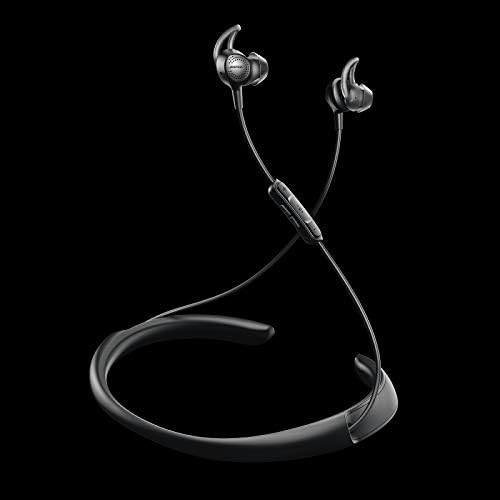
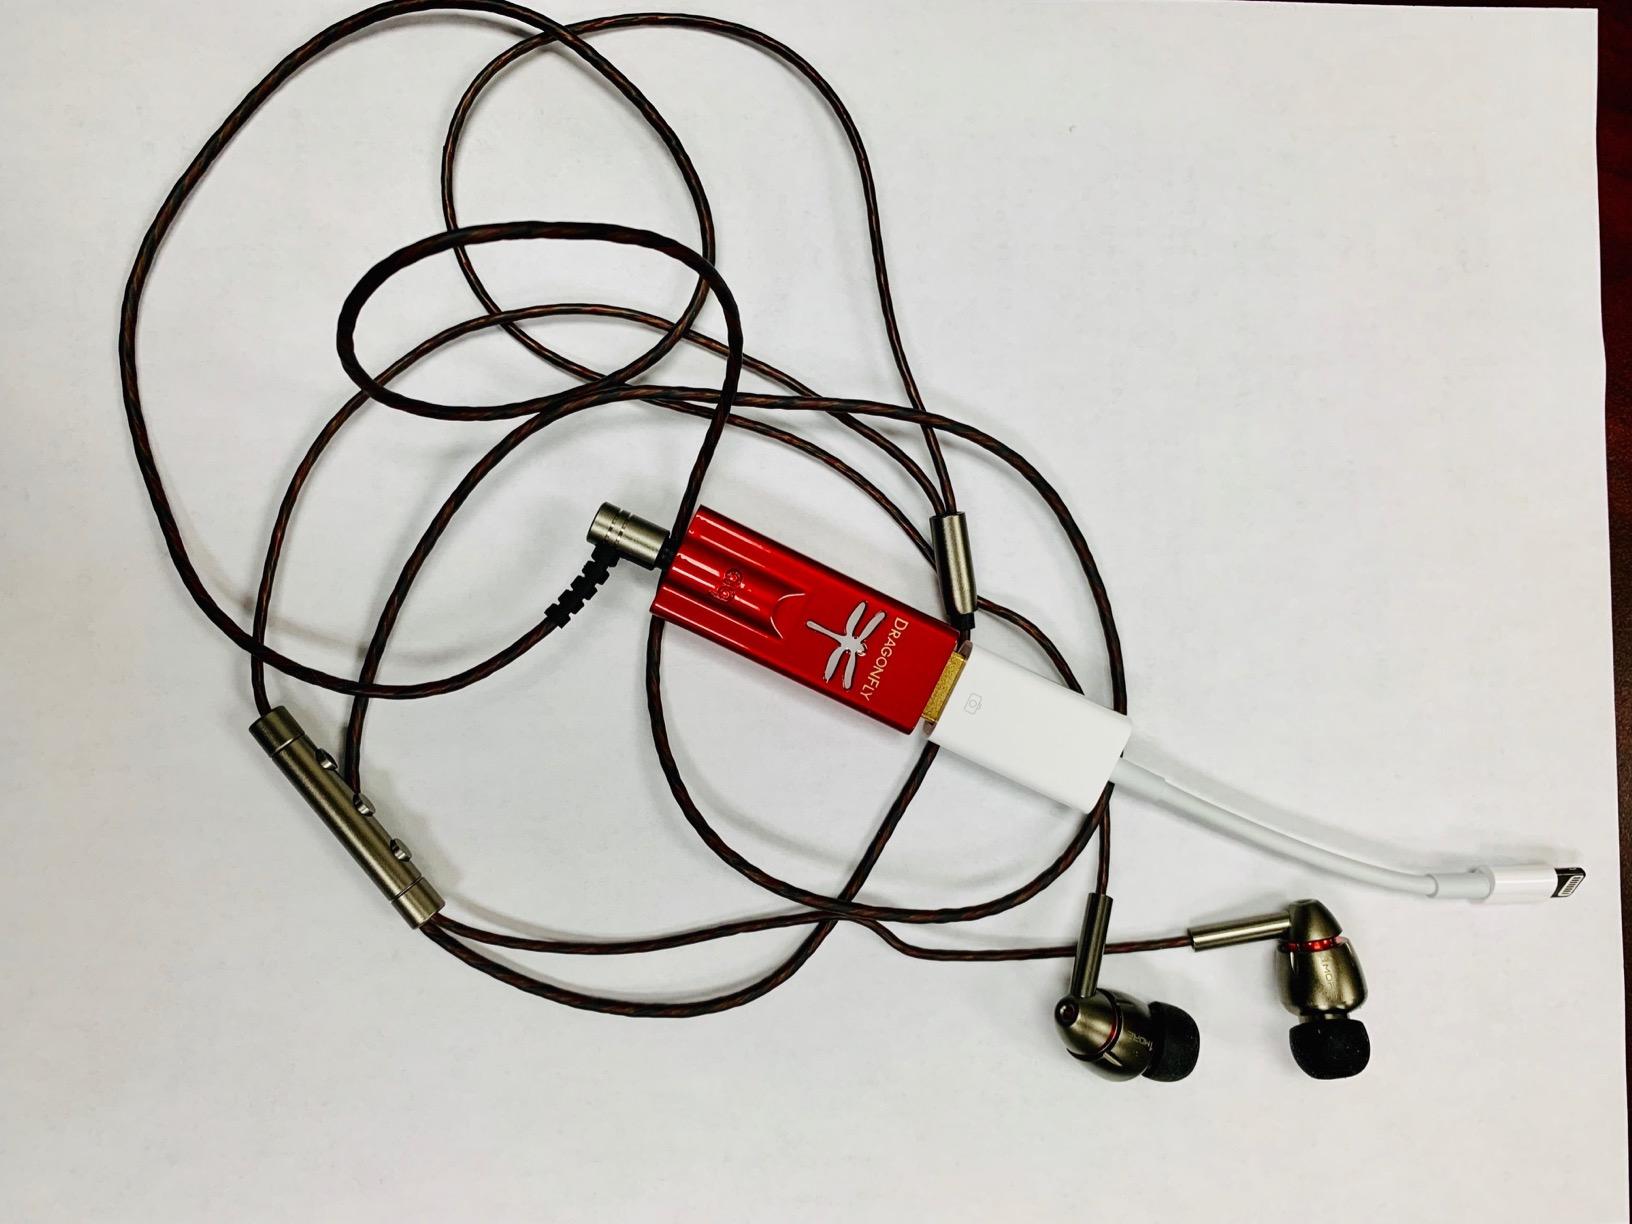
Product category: headphones
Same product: no